Greco-Roman world

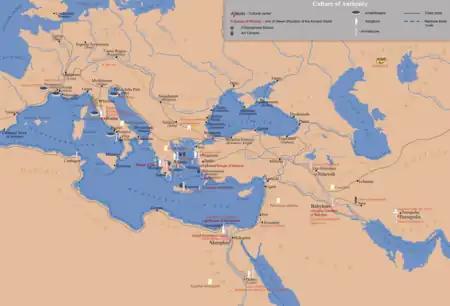
A map of the ancient world centered on Greece.

Based on the above definition, the "cores" of the Greco-Roman world can be confidently stated to have been the coasts of the Mediterranean Sea, specifically the Italian Peninsula, Greece, Cyprus, the Iberian Peninsula, the Anatolian Peninsula (modern-day Turkey), Gaul (modern-day France), the Syrian region (modern-day Levantine countries, Central and Northern Syria, Lebanon, Israel and Palestine), Egypt and Roman Africa (corresponding to modern-day Tunisia, Eastern Algeria and Western Libya). Occupying the periphery of that world were the so-called "Roman Germany" (the modern-day Alpine countries of Austria and Switzerland and the "Agri Decumates", southwestern Germany), the "Illyricum" (modern-day Northern Albania, Montenegro, Bosnia and Herzegovina and the coast of Croatia), the Macedonian region, Thrace (corresponding to modern-day Southeastern Bulgaria, Northeastern Greece and the European portion of Turkey), Moesia (roughly corresponding to modern-day Central Serbia, Kosovo, Northern Macedonia, Northern Bulgaria and Romanian Dobrudja), and Pannonia (corresponding to modern-day Western Hungary, the Austrian "Länder" of Burgenland, Eastern Slovenia and Northern Serbia).